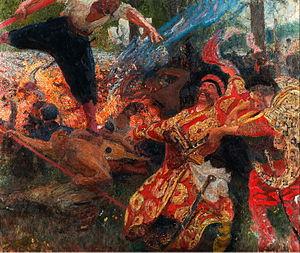
Ilia Iefimovitch Répine est un peintre russe né le 24 juillet 1844 et mort le 29 septembre 1930 à Kuokkala.